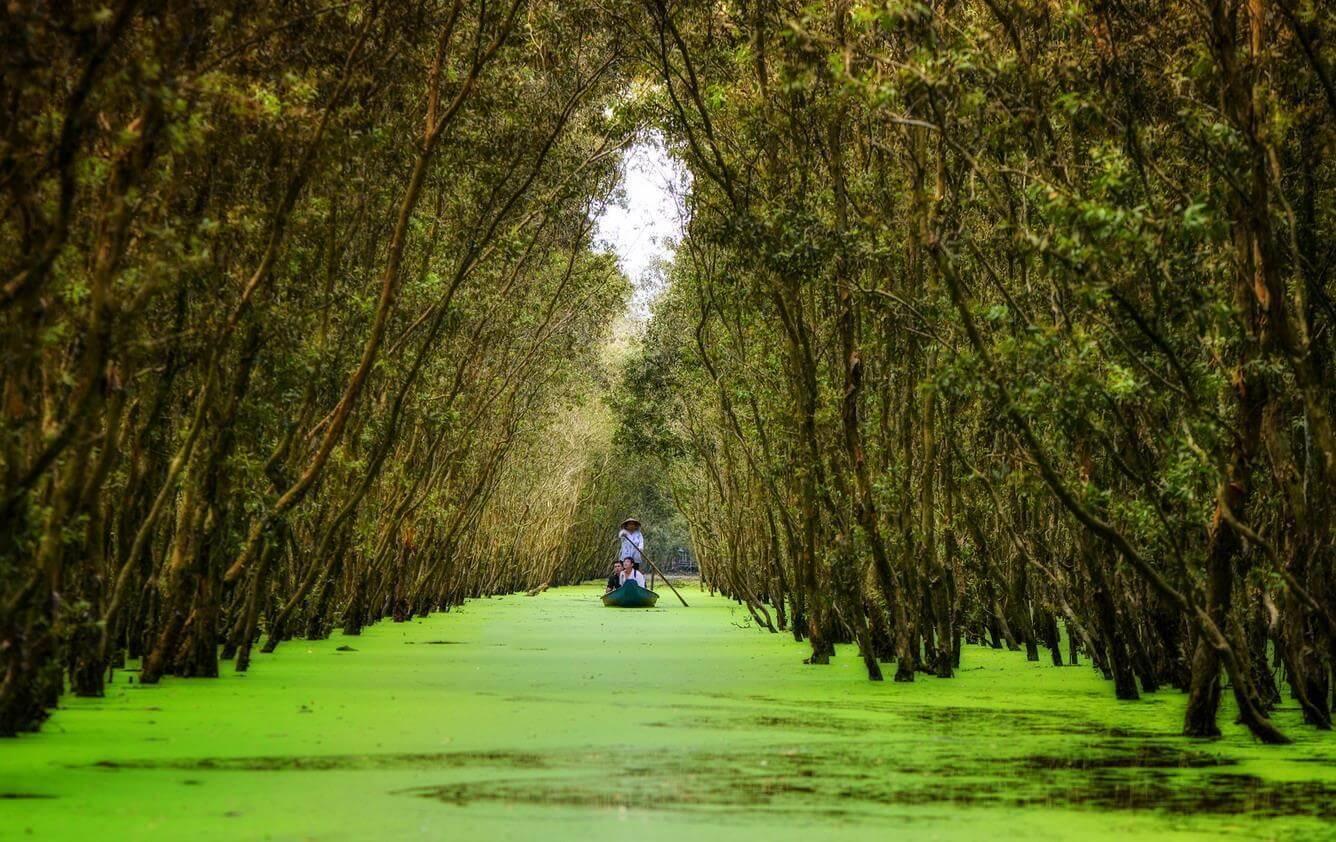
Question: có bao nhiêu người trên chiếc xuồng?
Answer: có ba người trên chiếc xuồng